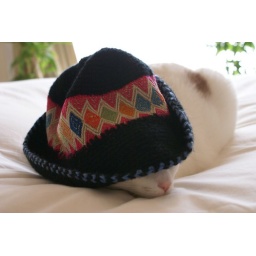
The cat in the hat